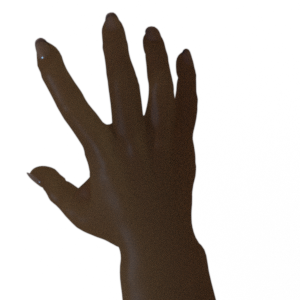
Label: paper